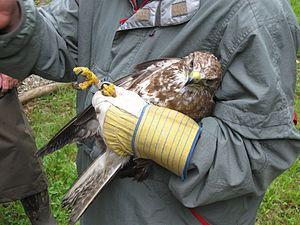
Baguage d'une buse variable avant sa remise en liberté
L’étang de Virelles, aussi appelé par les locaux « Lac de Virelles », est un étang semi-naturel situé en Belgique, à 3km au nord-est de Chimay dans la botte du Hainaut. Couvrant une superficie de 130 hectares, la réserve naturelle agrée qui comprend l’étang de 80 hectares est un lieu agréable offrant divers aménagements afin de faire découvrir au mieux la nature et ses différents aspects, autant aux naturalistes aguerris qu’aux promeneurs inexpérimentés.